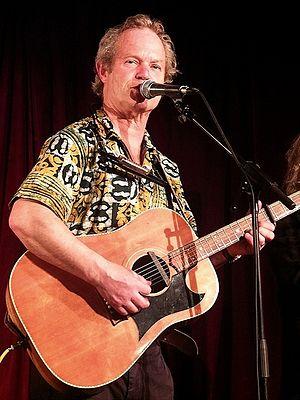
Chris Jagger est un musicien anglais, né le 19 décembre 1947 à Dartford, une ville du Kent située à une vingtaine de kilomètres au sud-est de Londres.